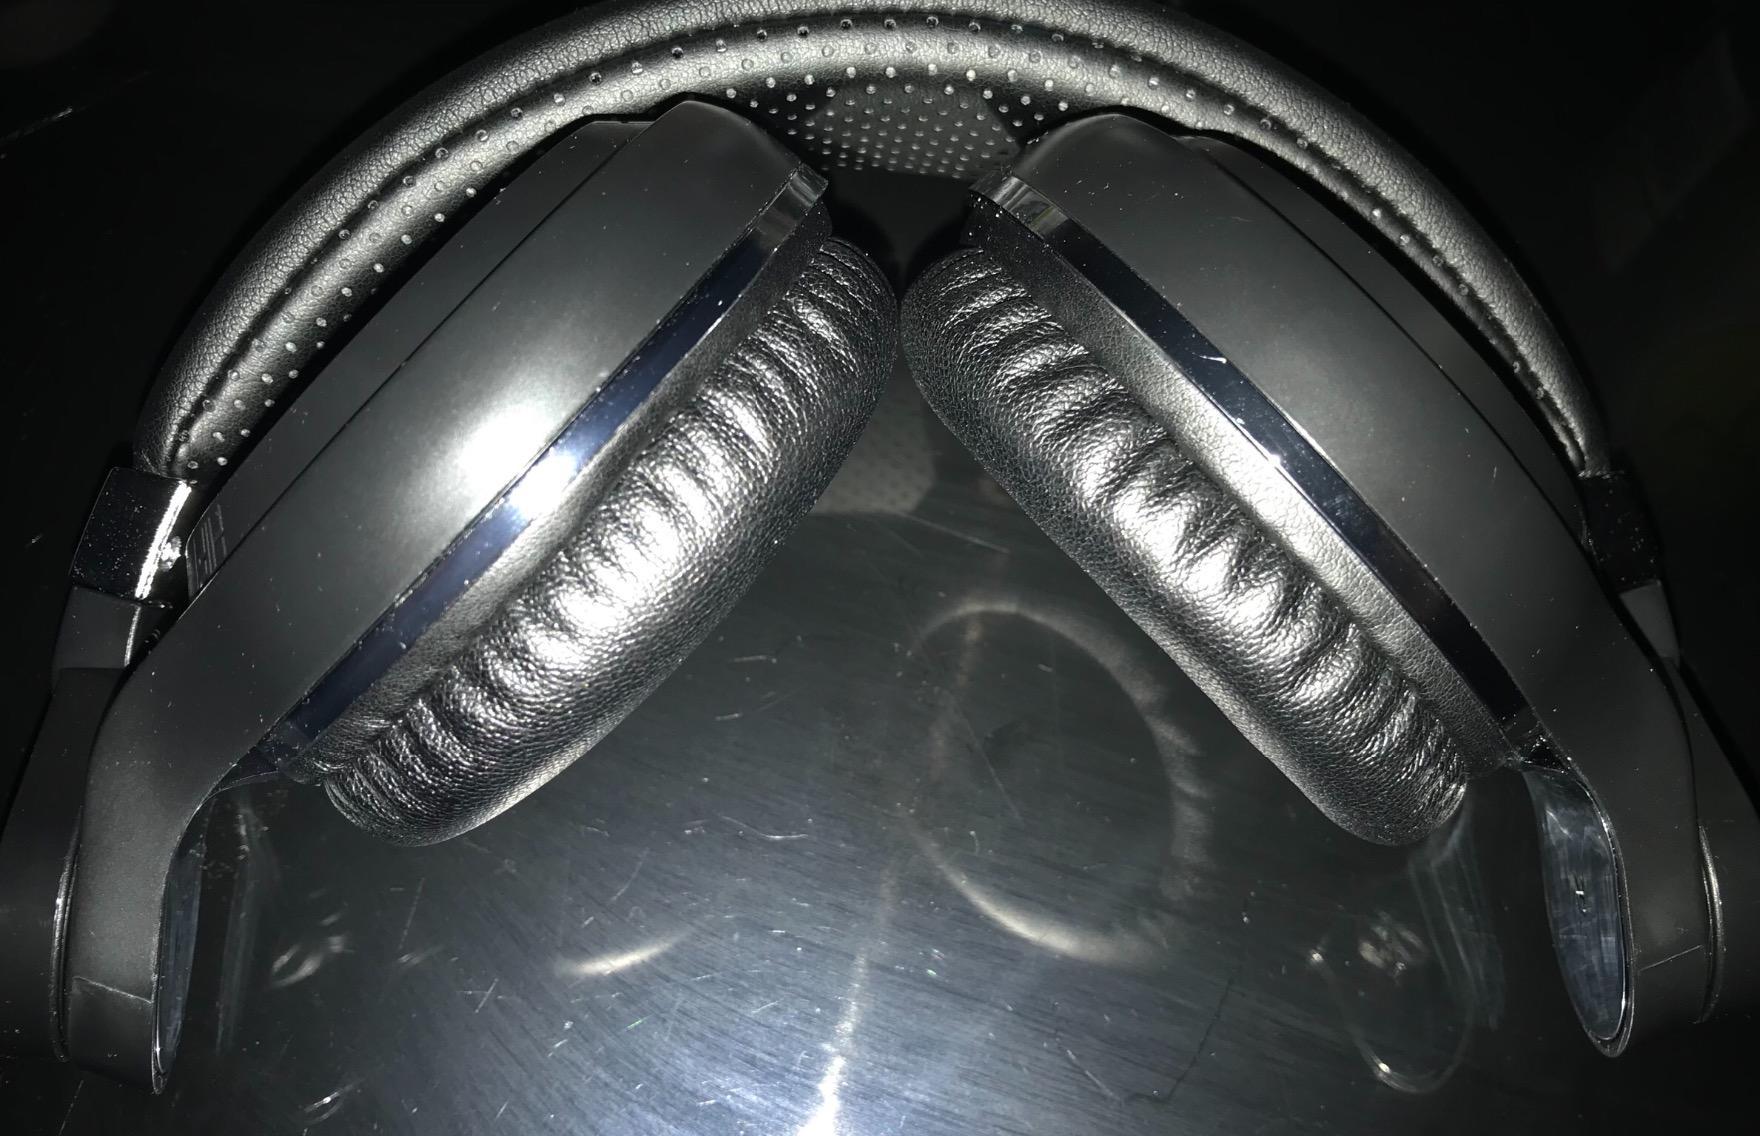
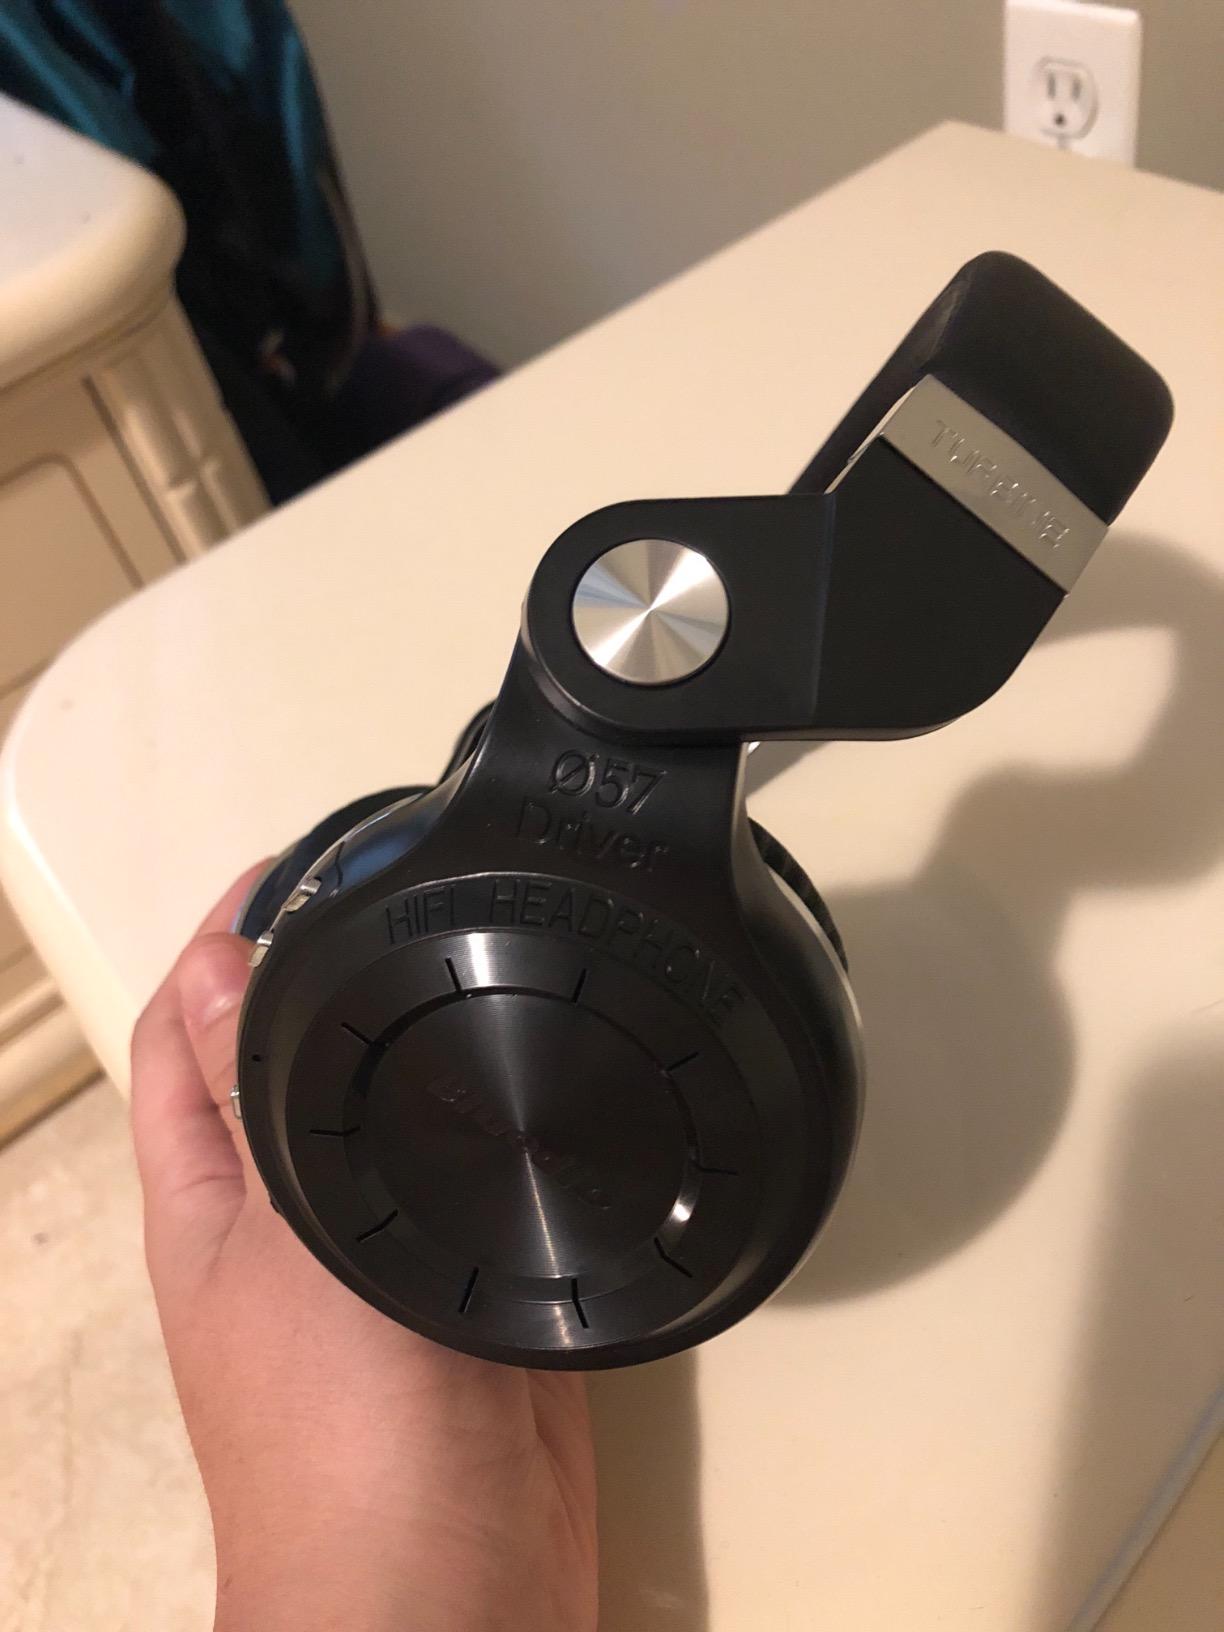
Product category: headphones
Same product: yes